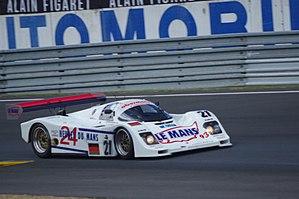
Obermaier Racing est une équipe de sport automobile allemande ayant appartenu à Jürgen Lässig et Otto Altenbach. Elle a participé, en tant qu'équipe privée Porsche, aux championnat du monde des voitures de sport ainsi que dans de nombreux championnats internationaux. L'Obermaier Racing a finalement cessé toute activité en 2004.